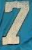
Number: 7